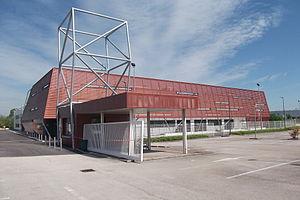
Le parc des expositions de Vesoul (Haute-Saône, Franche-Comté)
Vesoul est une commune de l'est de la France, préfecture du département de la Haute-Saône en région Bourgogne-Franche-Comté et chef-lieu de cantons et d'arrondissement. La ville est aussi le siège de la communauté d'agglomération de Vesoul et du pays de Vesoul et du Val de Saône. Elle fait partie de la région culturelle et historique de Franche-Comté. Située au nord de la Métropole Rhin-Rhône, Vesoul compte, en 2015, 15 058 habitants intra-muros et l'aire urbaine de Vesoul totalise 59 262 habitants. Ses habitants sont appelés Vésuliens.
Le Parc des expositions de Haute-Saône, appelé commercialement Parc Expo 70, est un bâtiment multifonctionnel et modulable de 5000 m², dédié aux salons événementiels, foires, conférences et concerts pouvant accueillir jusqu'à 3 200 personnes.